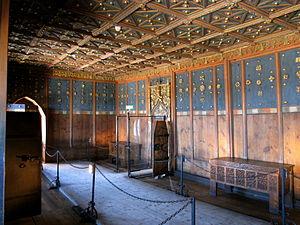
La forteresse de Hohensalzburg est une forteresse médiévale autrichienne située à Salzbourg au sommet de la montagne Festungsberg. Érigé à la demande des Princes-Archevêques de Salzbourg avec une longueur de 250 mètres et une largeur de 150 mètres, il est l'un des plus grands châteaux médiévaux d'Europe. La fortification est voisine de celle du château de Hohenwerfen, toutes deux du XIᵉ siècle.